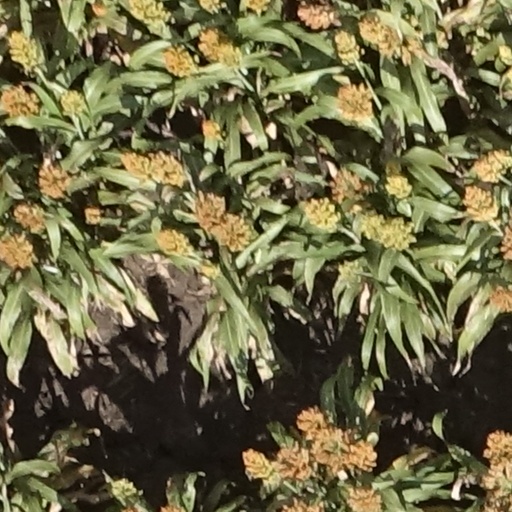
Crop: sorghum